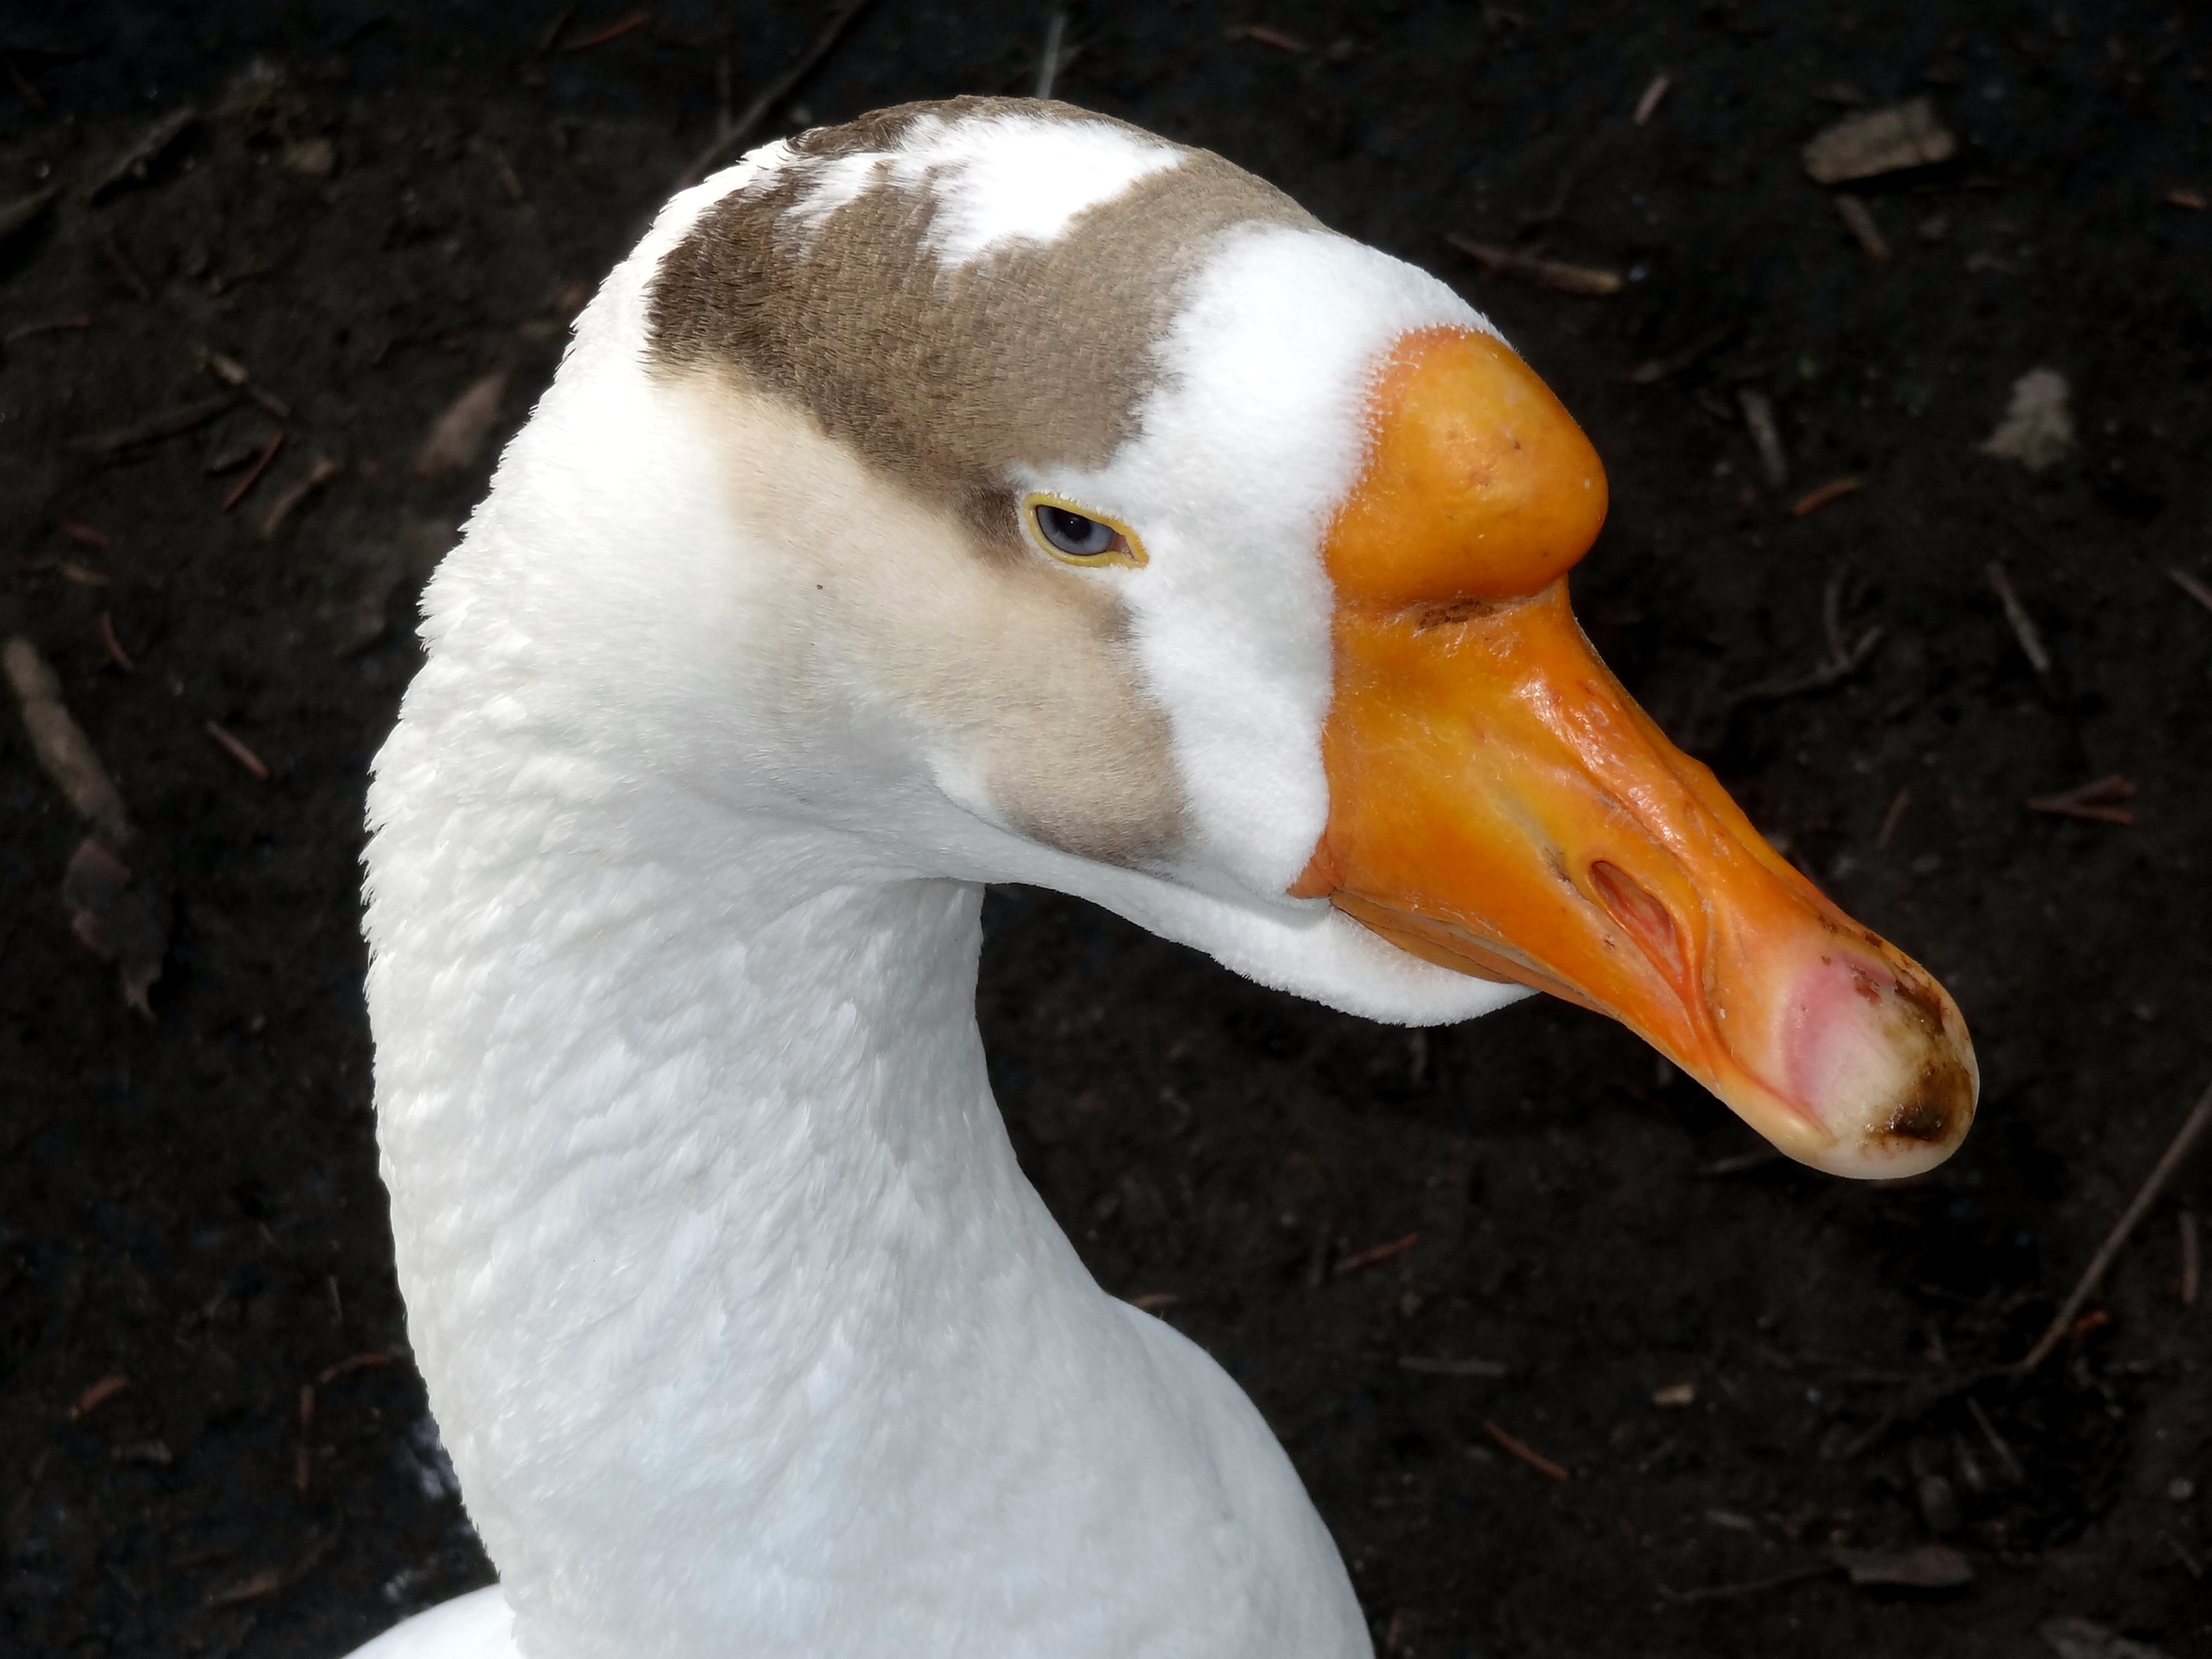
bird, wildlife, portrait, beak, close, fauna, poultry, close up, duck, head, goose, vertebrate, creature, waterfowl, water bird, animal world, wildlife photography, ducks geese and swans